Phil Collins

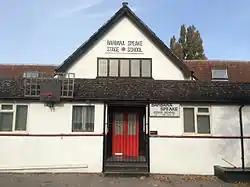
Collins attended the Barbara Speake stage school in East Acton, west London

Collins quit school at fourteen to become a full-time pupil at Barbara Speake. He had an uncredited part as an extra in the Beatles' film "A Hard Day's Night" (1964), where he is among the screaming teenagers during the television concert sequence. Later in 1964, Collins was cast as the Artful Dodger in two West End runs of the musical "Oliver!" He was paid £15 a week, and called the role "the best part for a kid in all London". His days as the Dodger were numbered when his voice broke during a performance and had to speak his lines for the rest of the show. Collins starred in "Calamity the Cow" (1967), a film produced by the Children's Film Foundation. After a falling out with the director, Collins decided to quit acting to pursue music. He was to appear in "Chitty Chitty Bang Bang" (1968) as one of the children who storm the castle, but his scene was cut. Collins auditioned for the role of Romeo in "Romeo and Juliet" (1968), but the role went to Leonard Whiting. In 1967, he travelled the UK teaching people the "crunch" dance made popular by a Smith's crisps advertising campaign.